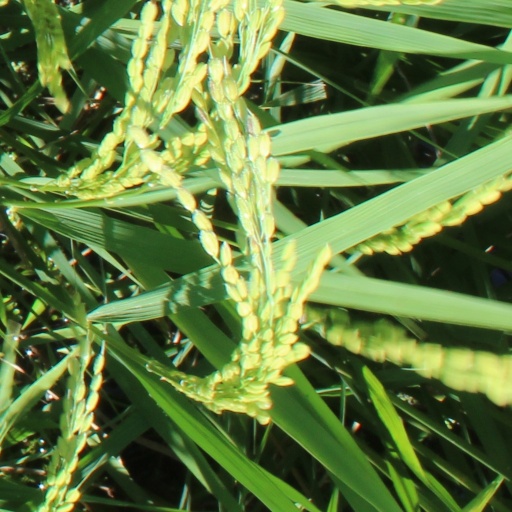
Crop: rice